Answer in natural language. Is abstract rectangle frame on wall to the right of light blue colour dresser birkeland? Choose between the following options: yes or no
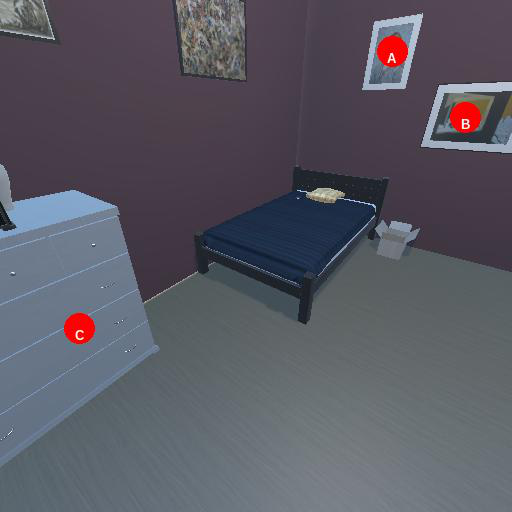
<answer>yes</answer>